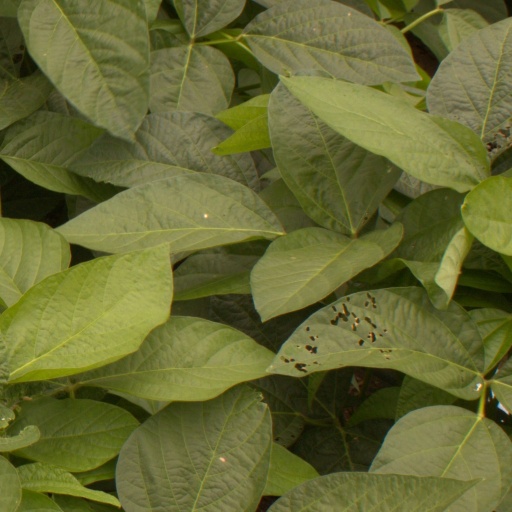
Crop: soybean